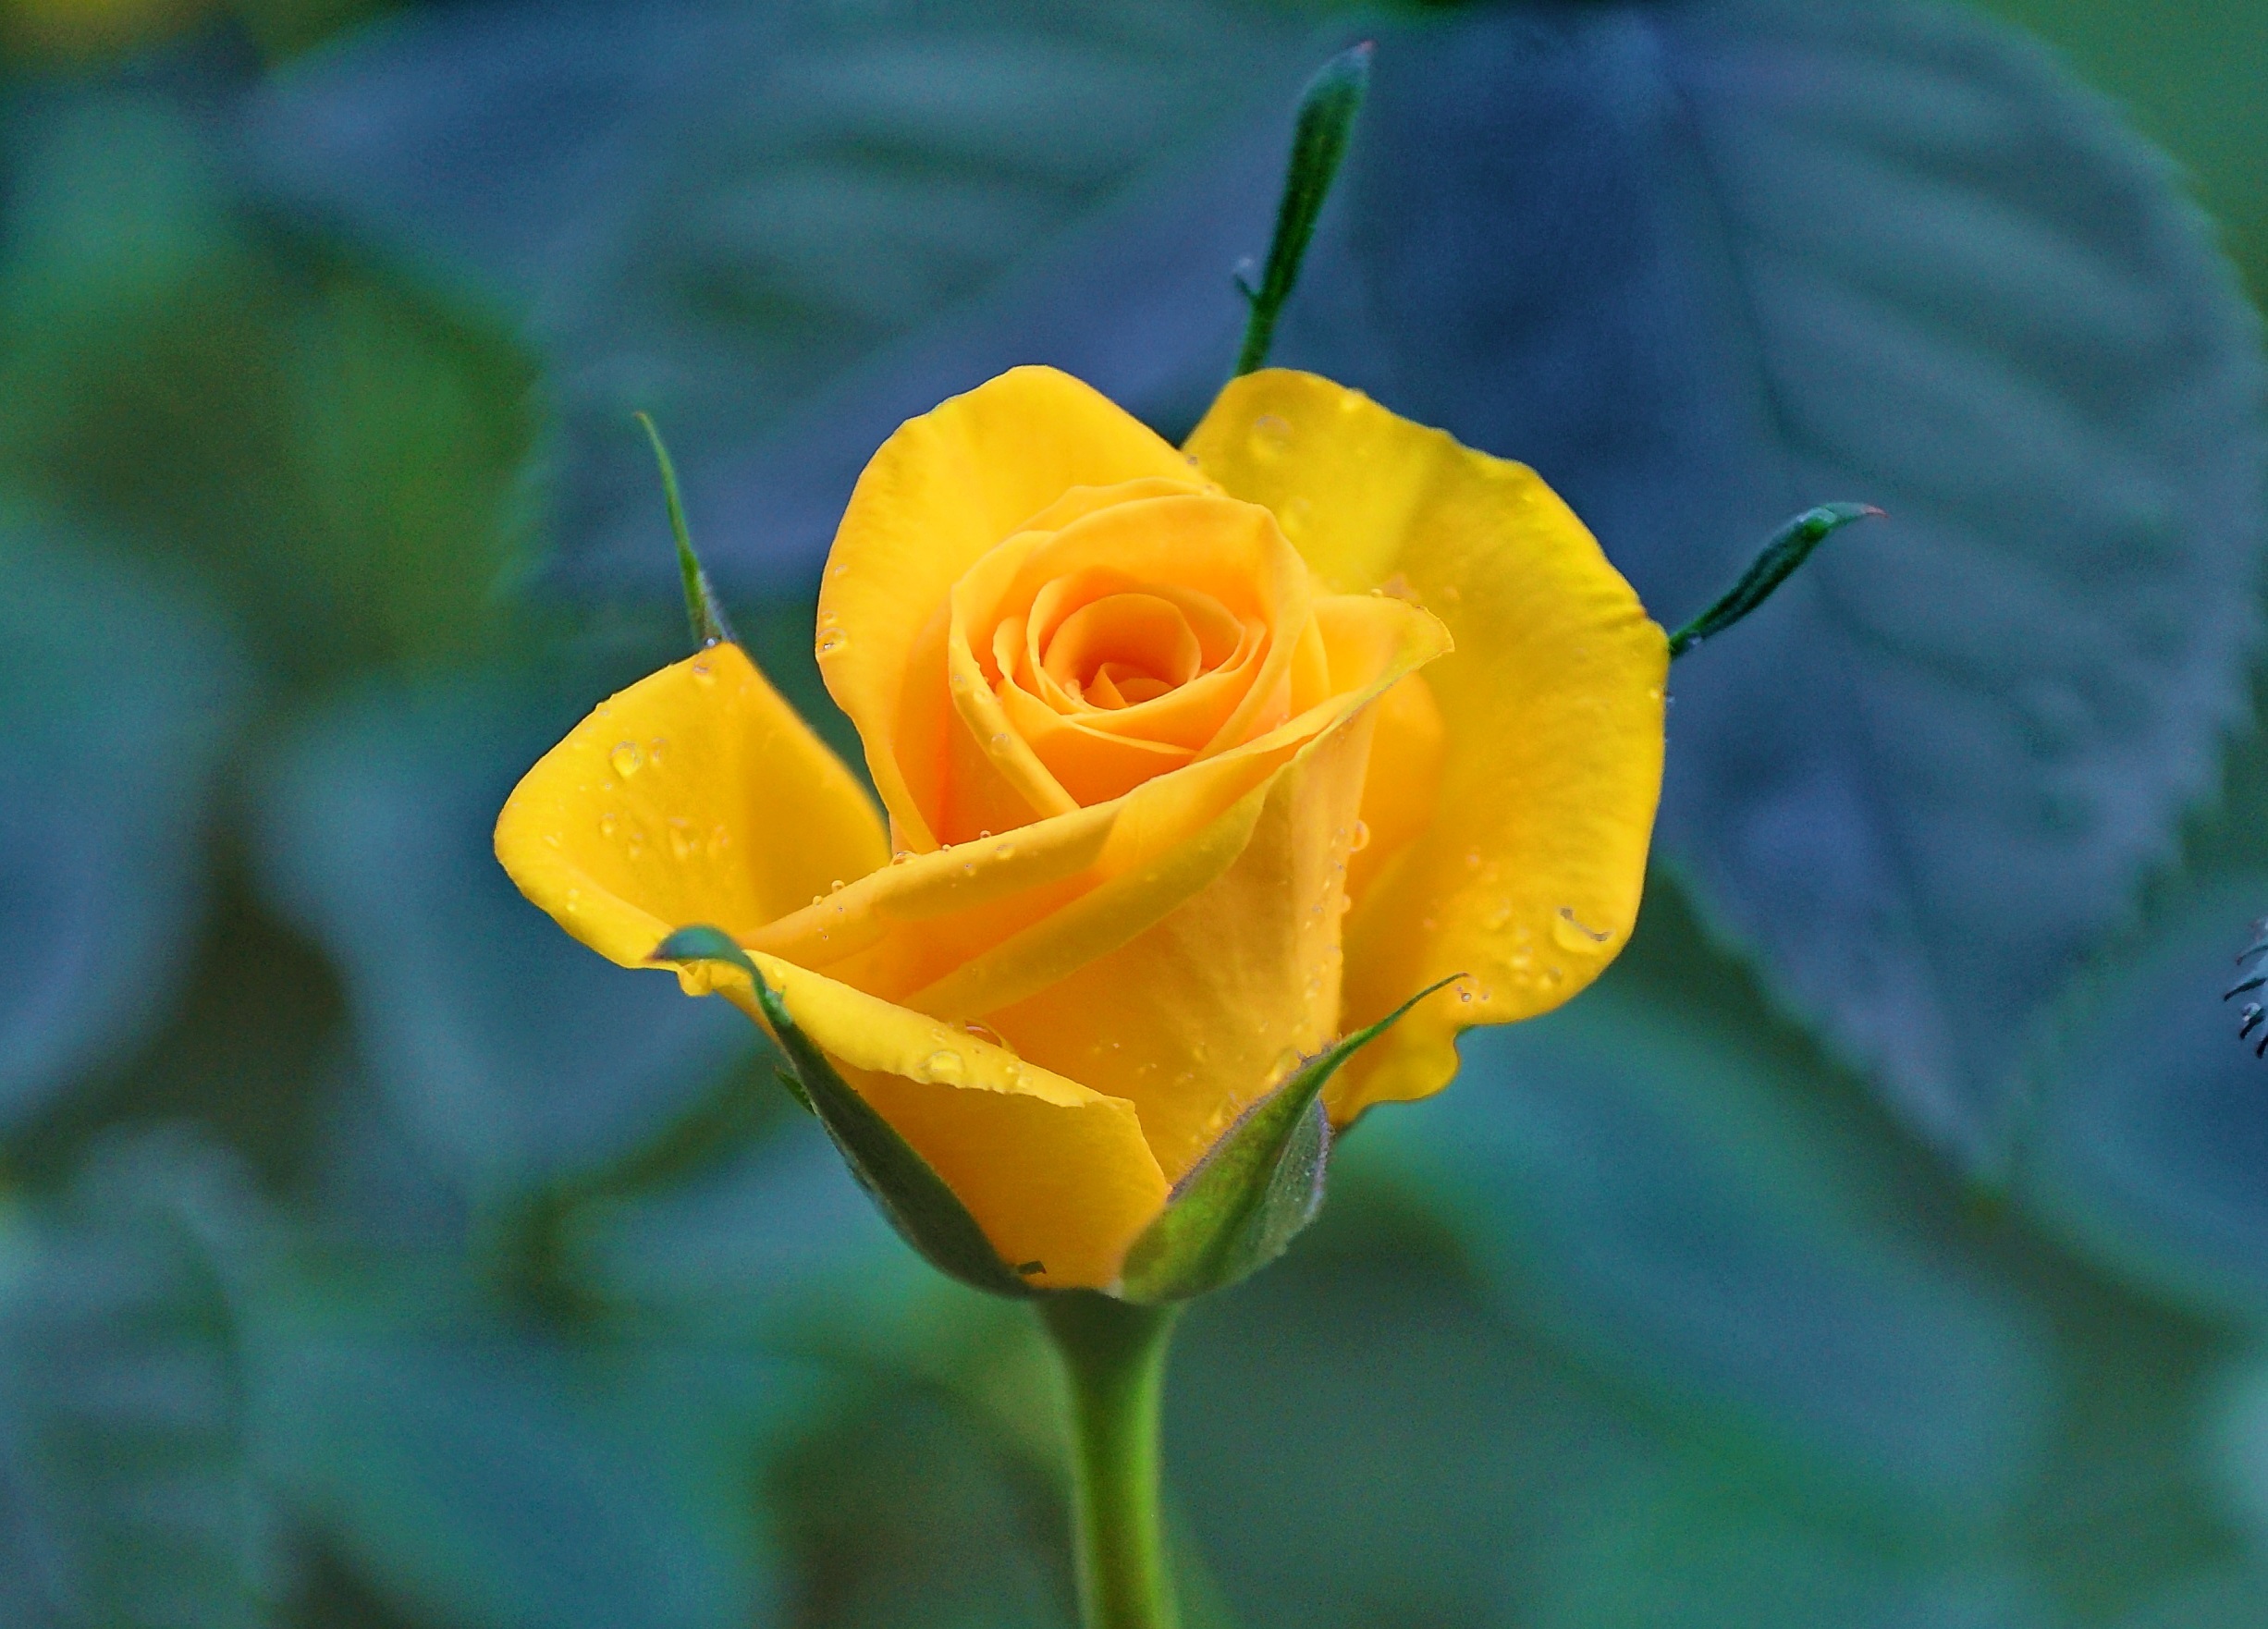
plant, flower, petal, rose, yellow, flora, yellow flower, flower garden, macro photography, yellow roses, flowering plant, rose family, vicky, plant stem, land plant, austrian briar